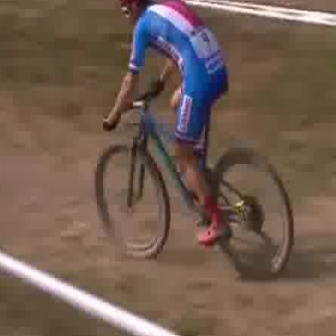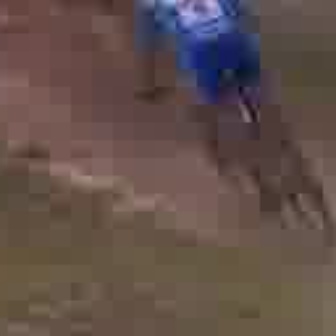
  Please identify the target specified by the bounding box [92,79,291,277] in the first image and locate it in the second image. Return the coordinates in [x_min,y_min,x_max,y_max] format.
Answer: [134,43,334,241]